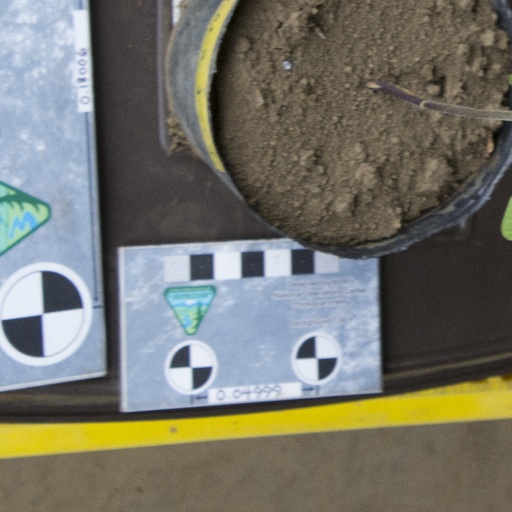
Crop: soybean